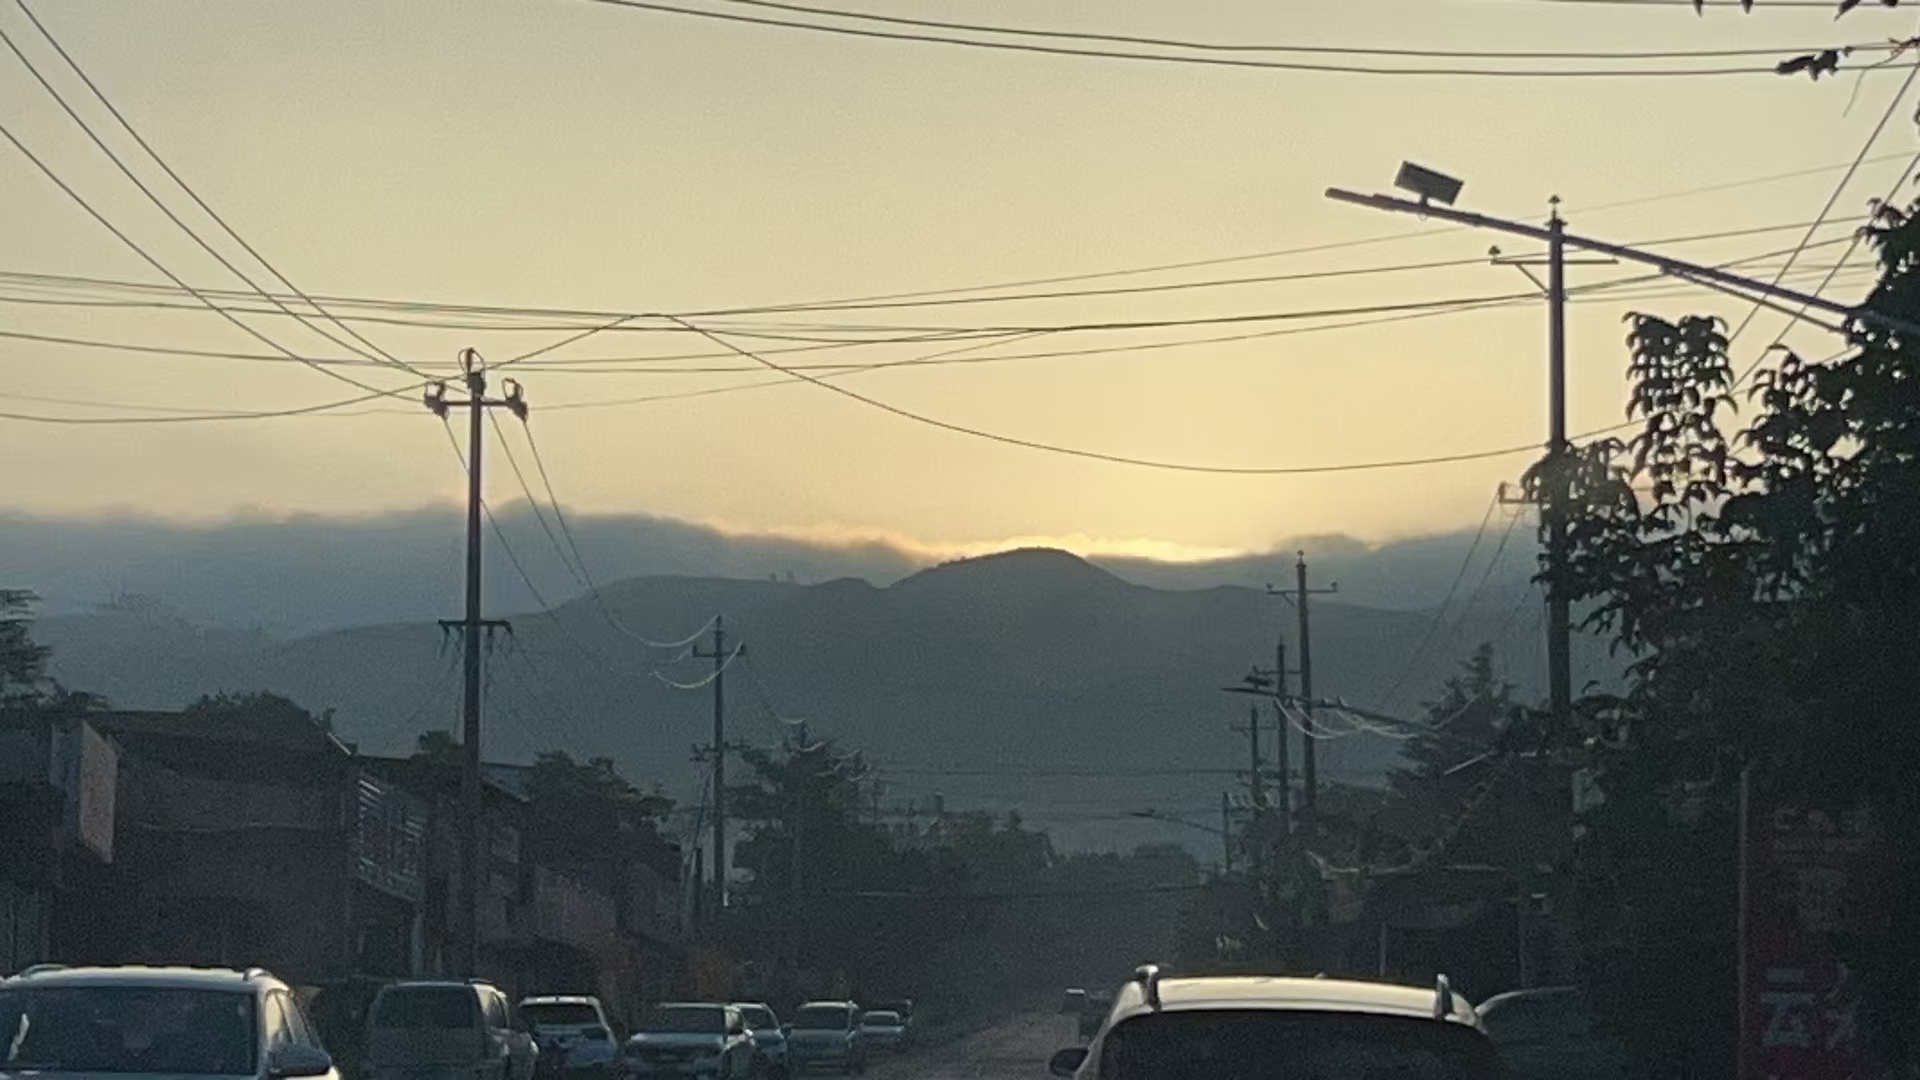
town, sky, car, atmosphere, light, nature, vehicle, afterglow, electricity, automotive lighting, overhead power line, sunlight, dusk, motor vehicle, tree, atmospheric phenomenon, mountain, automotive exterior, morning, mountainous landforms, Tints and shades, landscape, horizon, electrical supply, road, road surface, sunset, sunrise, public utility, city, wire, asphalt, hill, family car, mountain range, evening, rolling, transmission tower, meteorological phenomenon, luxury vehicle, electrical wiring, winter, suburb, truck, street, van, automotive window part, transport, electrical network, haze, mist, night, mid size car, track, dawn